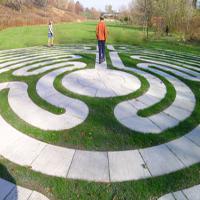
Weather: sun or clear